Lattimer massacre

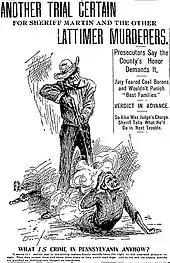

Sheriff Martin and 73 deputies were arrested and put on trial. At trial, the defendants claimed that the marchers had refused to obey an order to disperse and were charging toward the sheriff and his deputies.